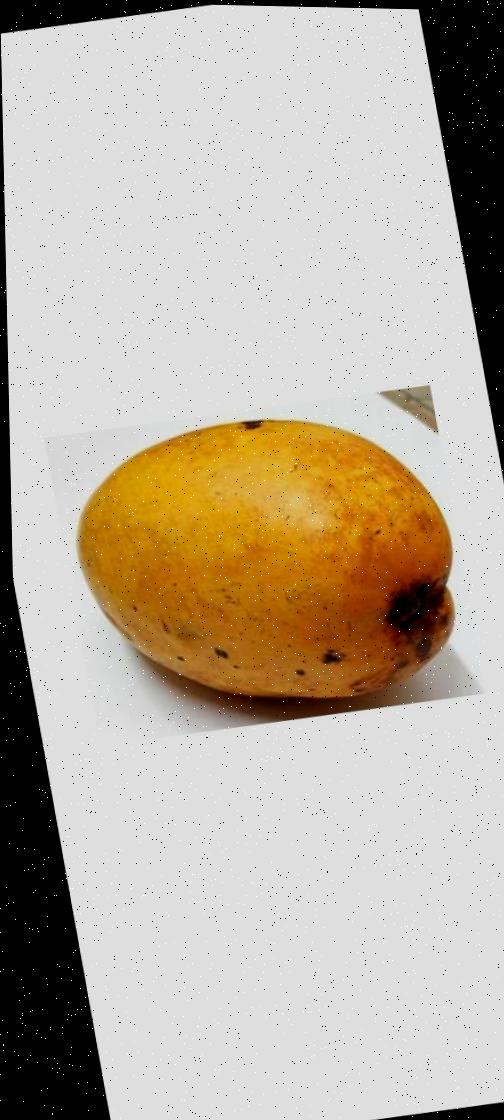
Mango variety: Bari-11